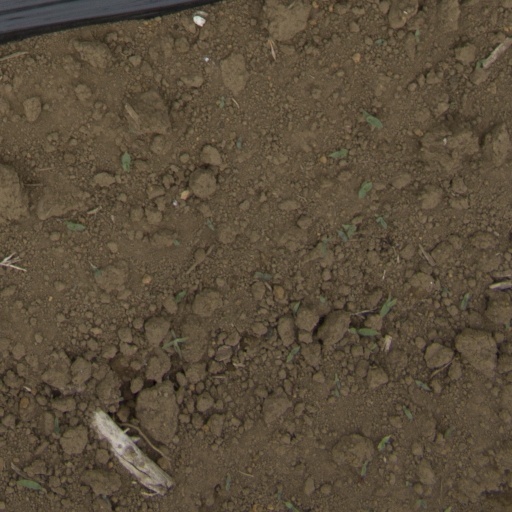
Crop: Jerusalem artichoke